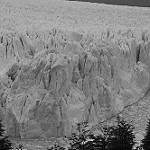
Label: B & W